Arvid Jacobson

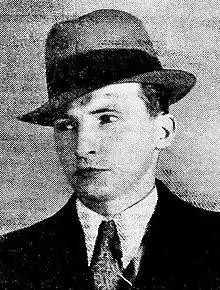
Arvid Jacobson

Arvid Werner Jacobson (November 12, 1904 – April 1, 1976) was a Finnish-American communist who spied for the Soviet Union in the 1930s.